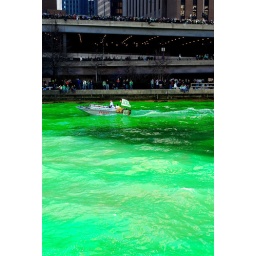
People who've seen it in person always say that you won't believe how intensely green it is. They're not lying.